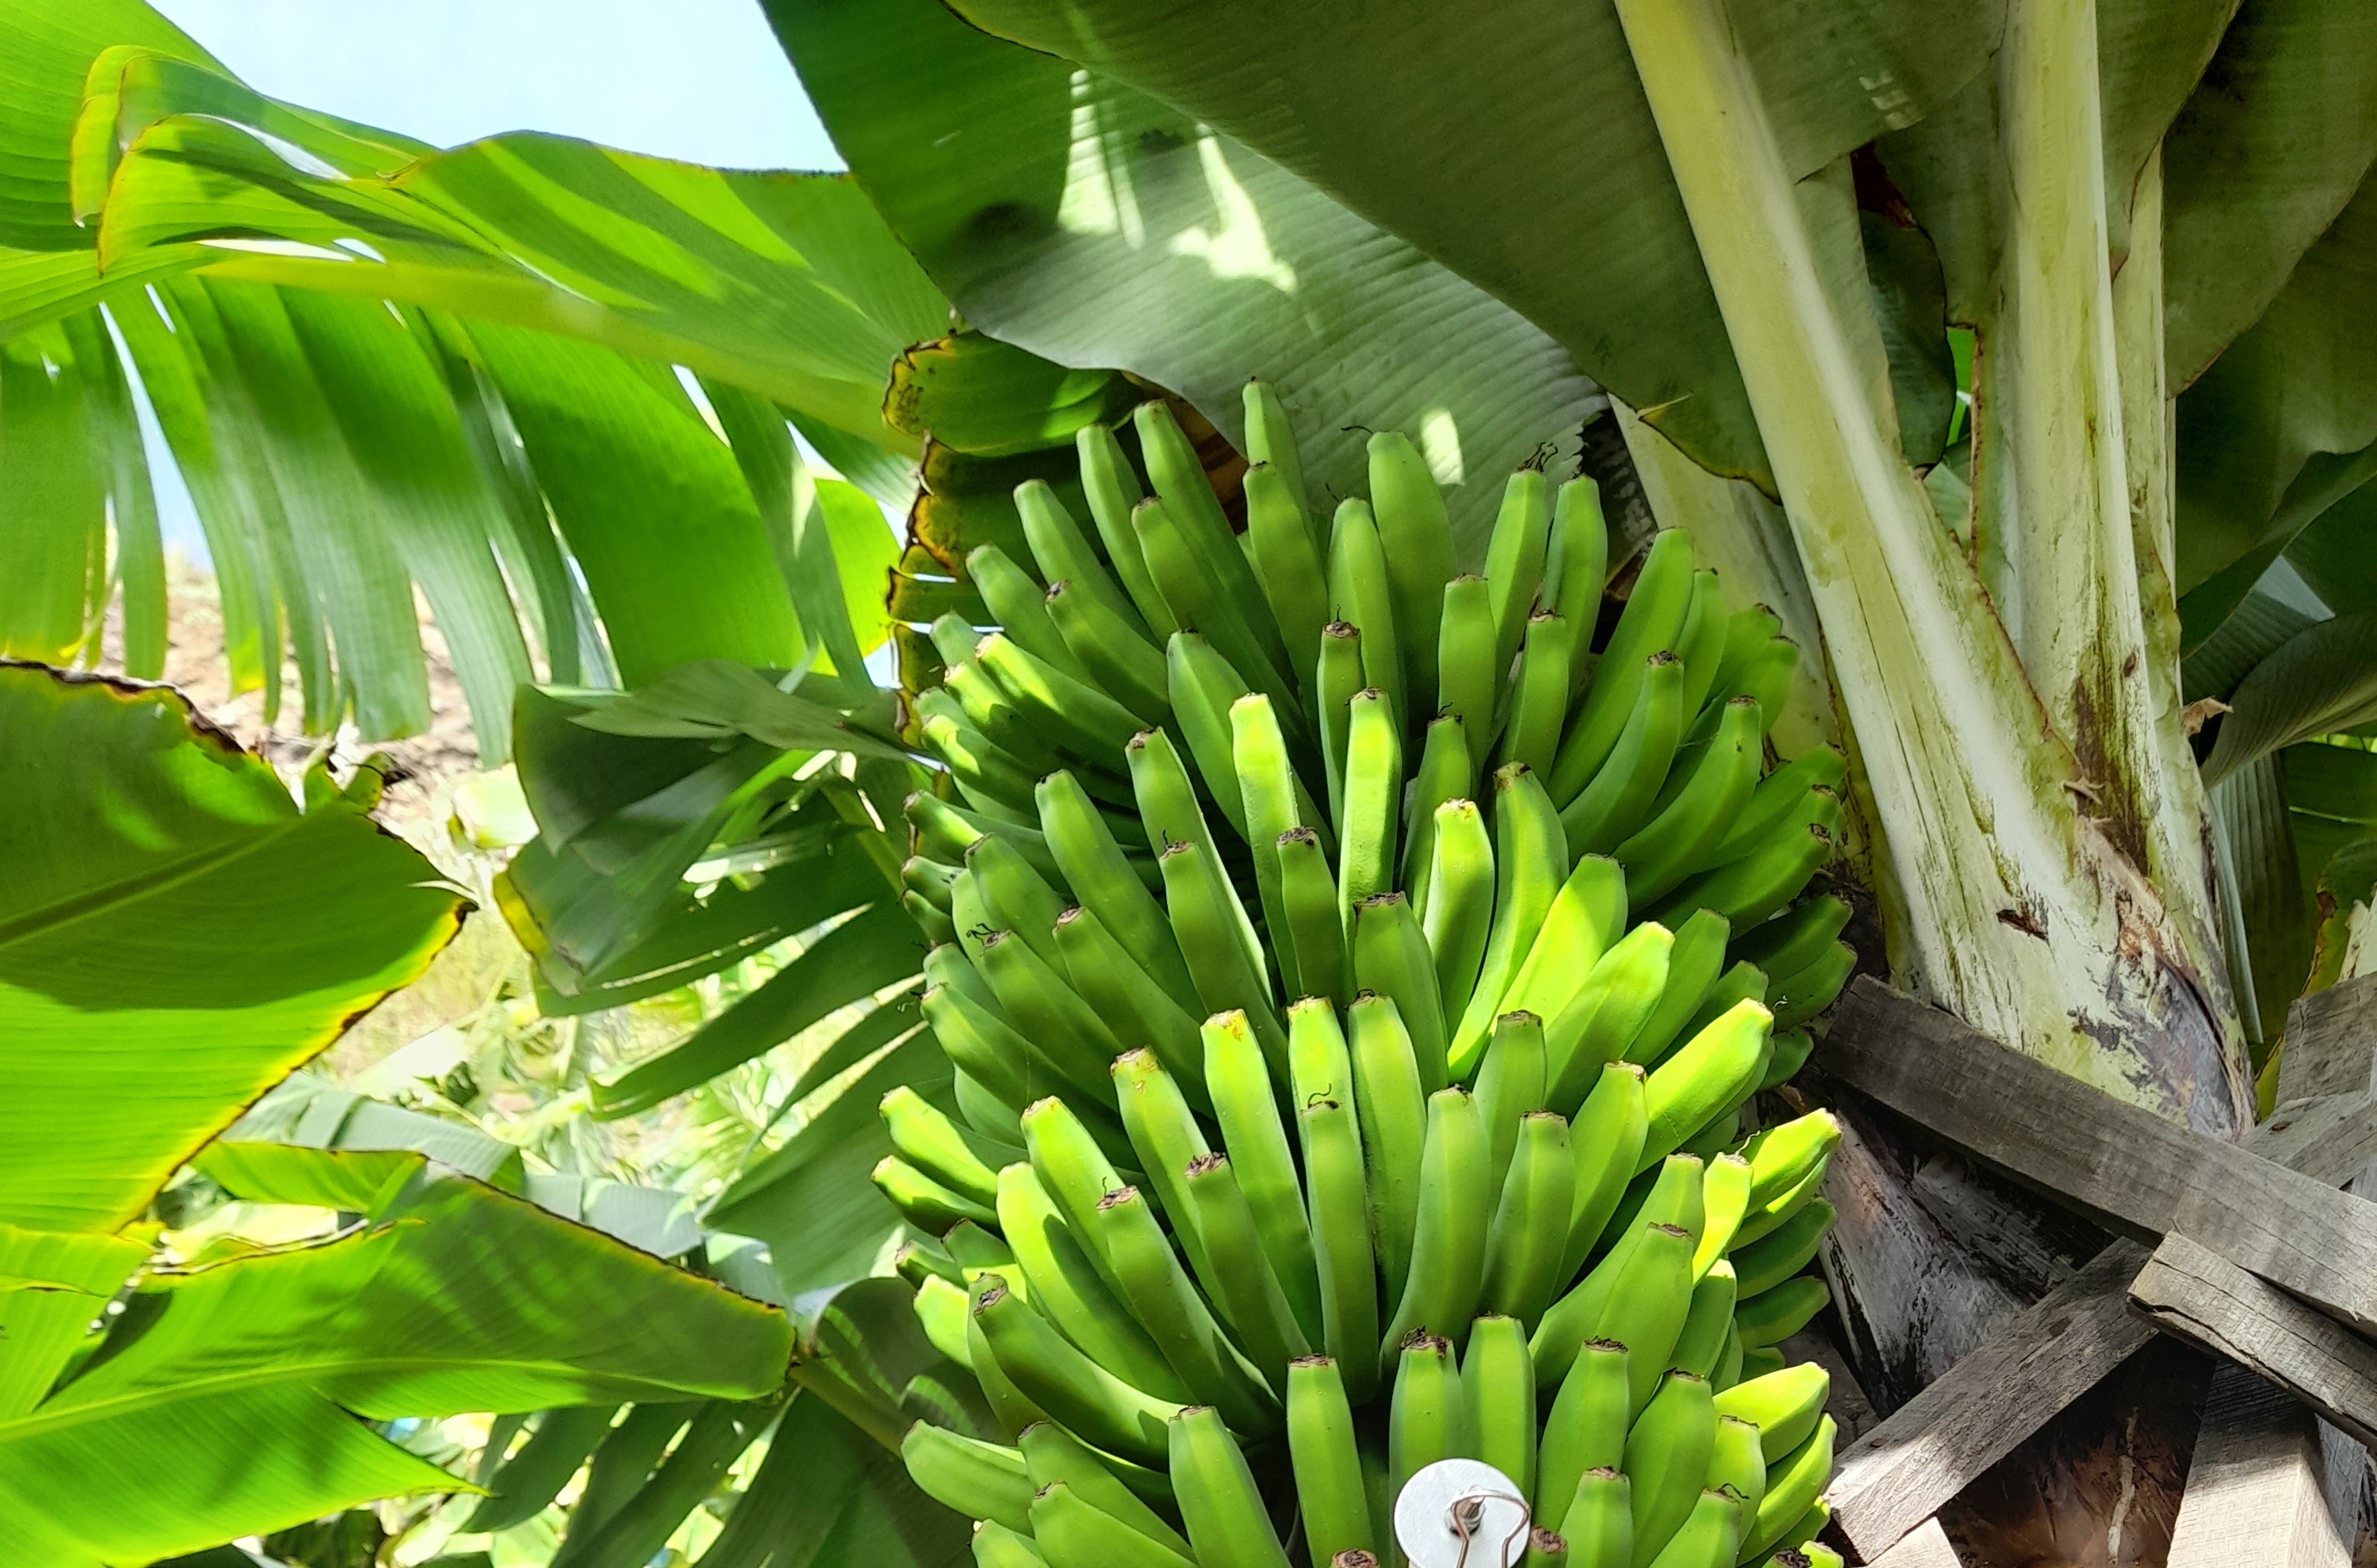
Label: Keep